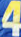
Number: 4